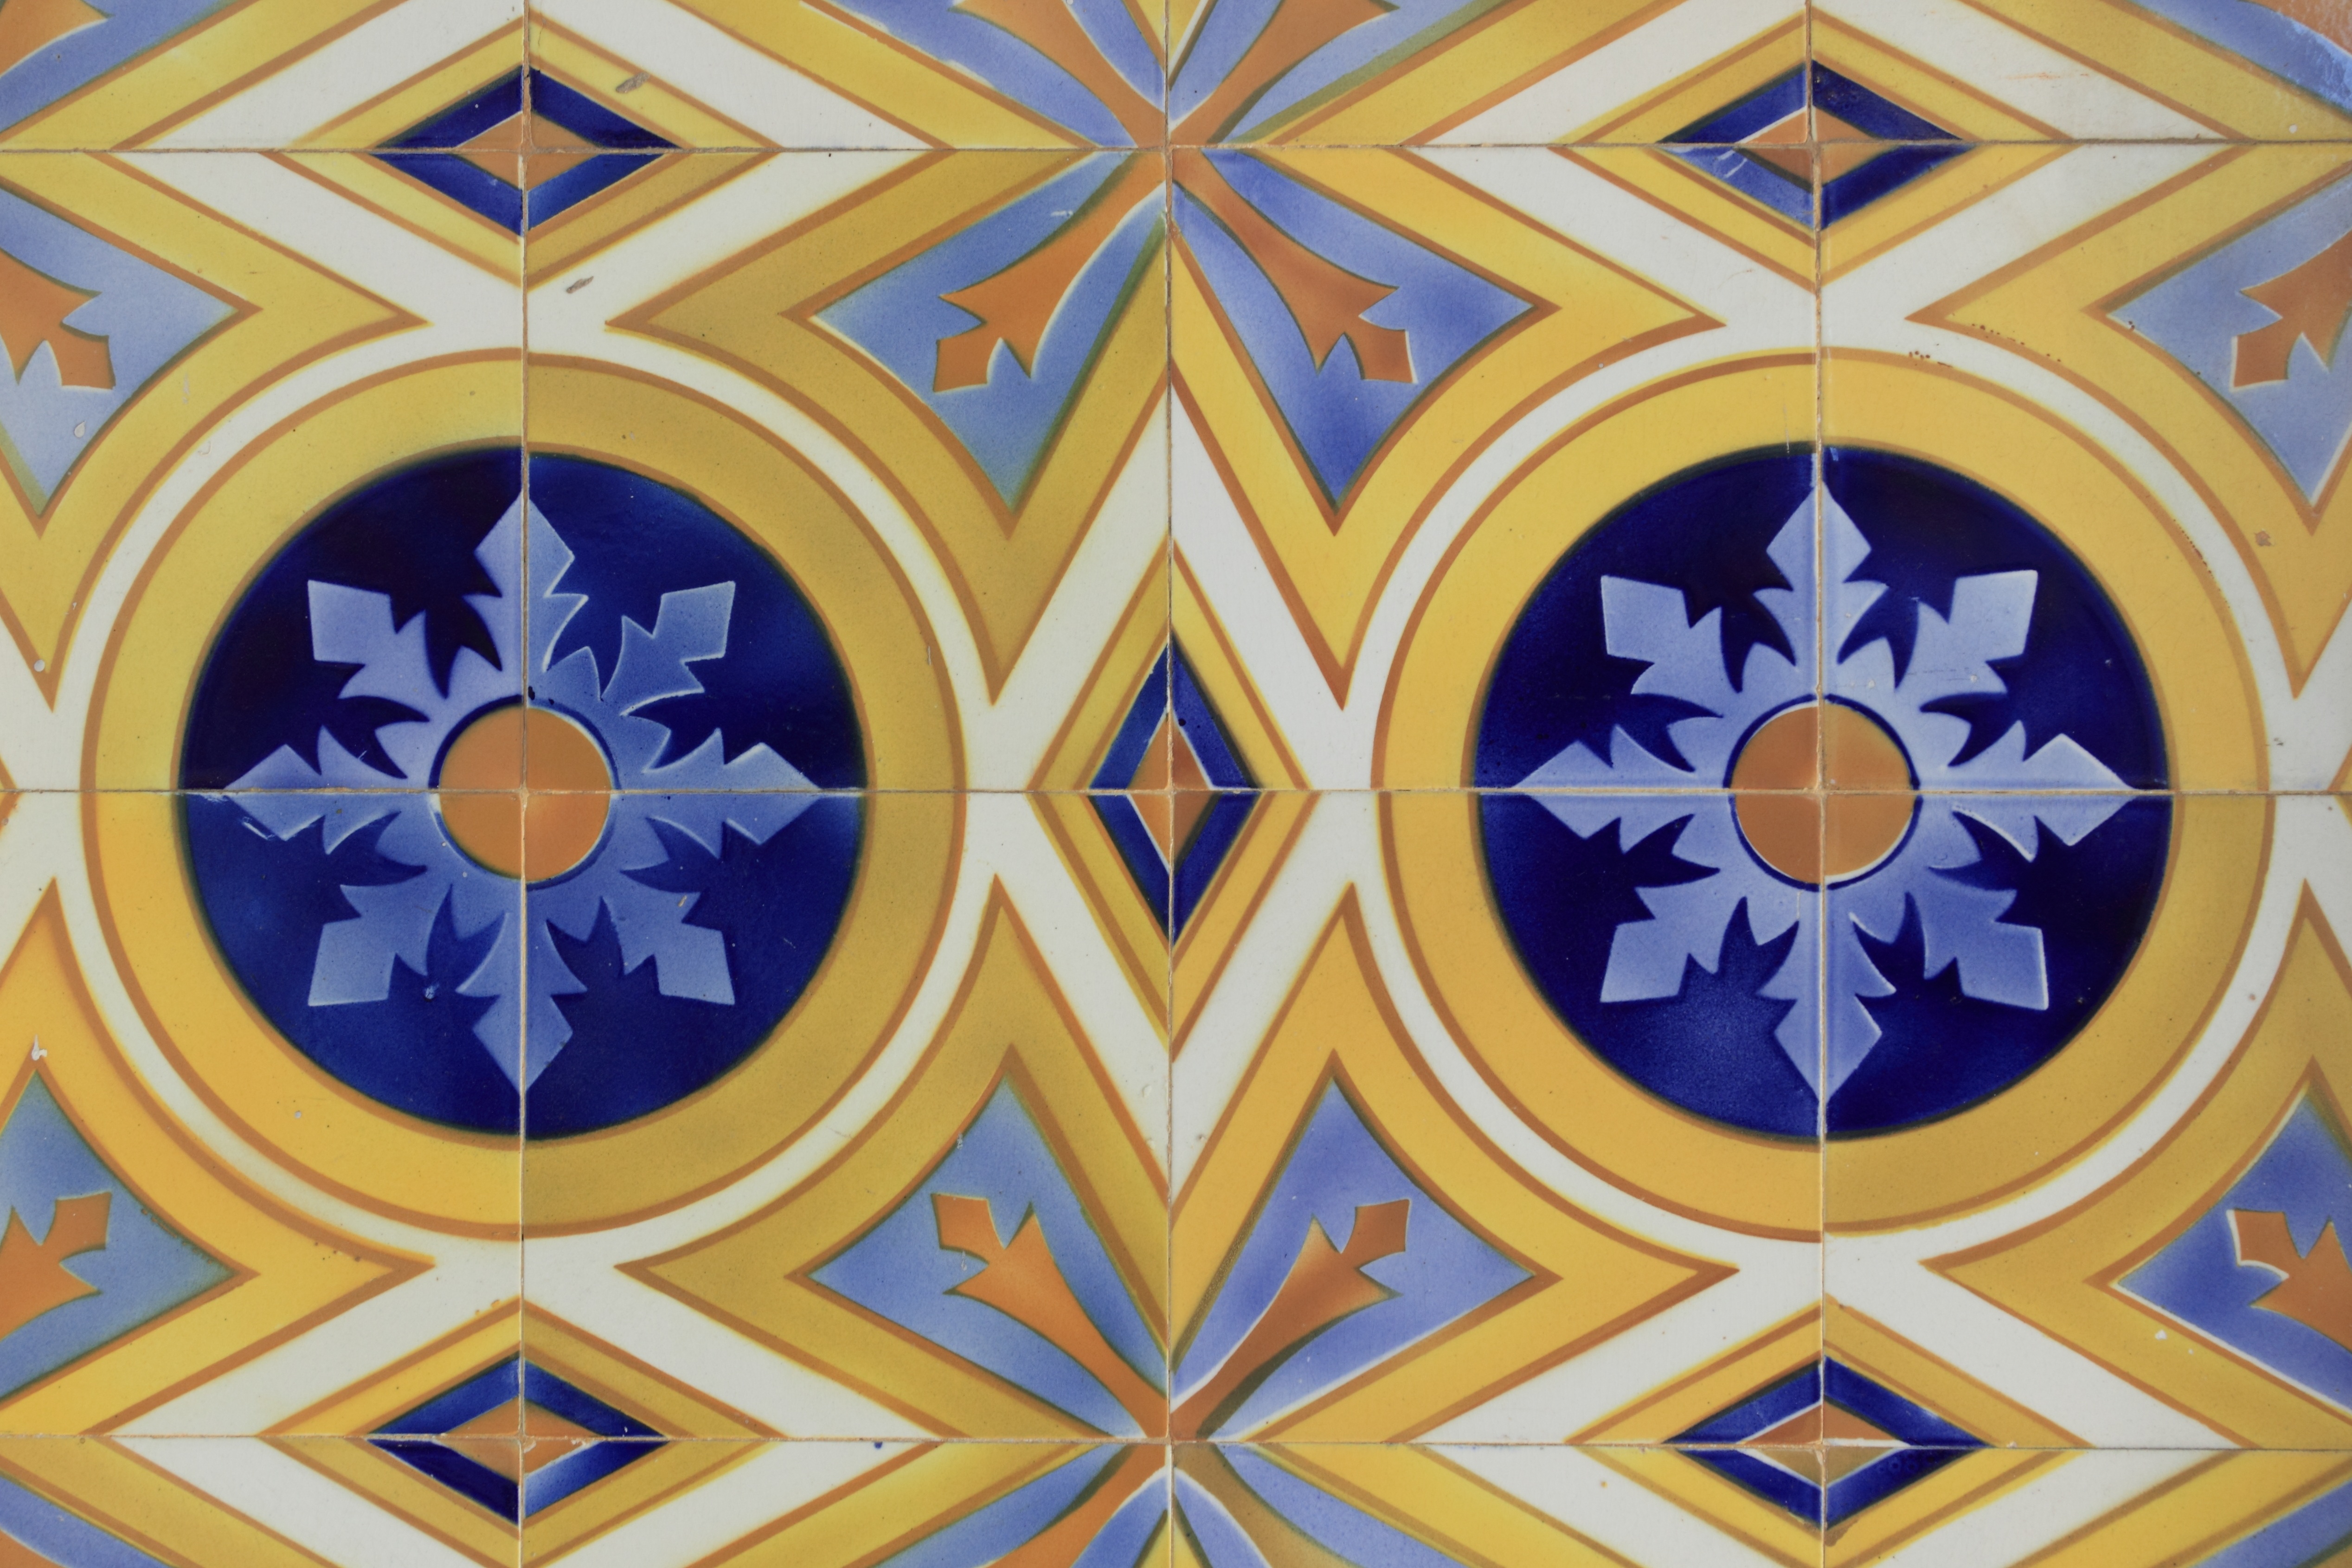
window, wall, pattern, ceramic, blue, circle, art, design, symmetry, mosaic, tiles, portugal, dome, shape, regular, covering, flooring